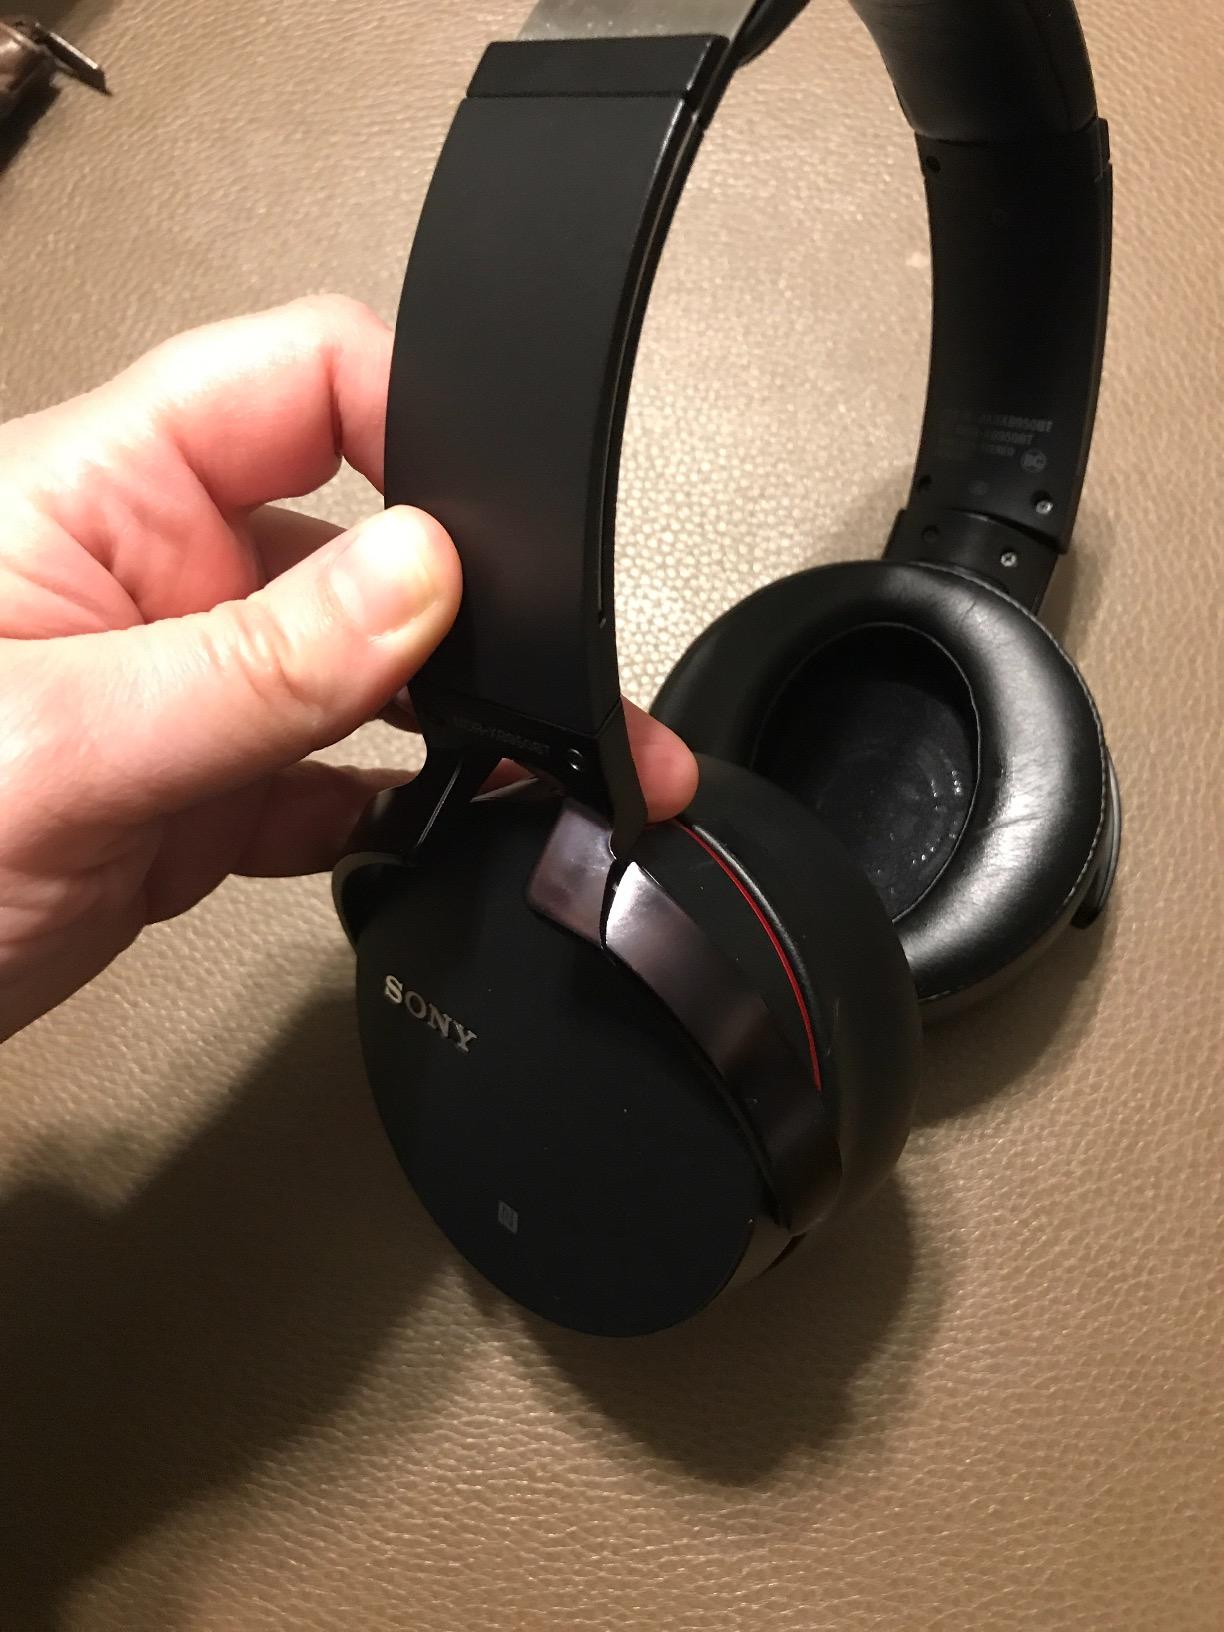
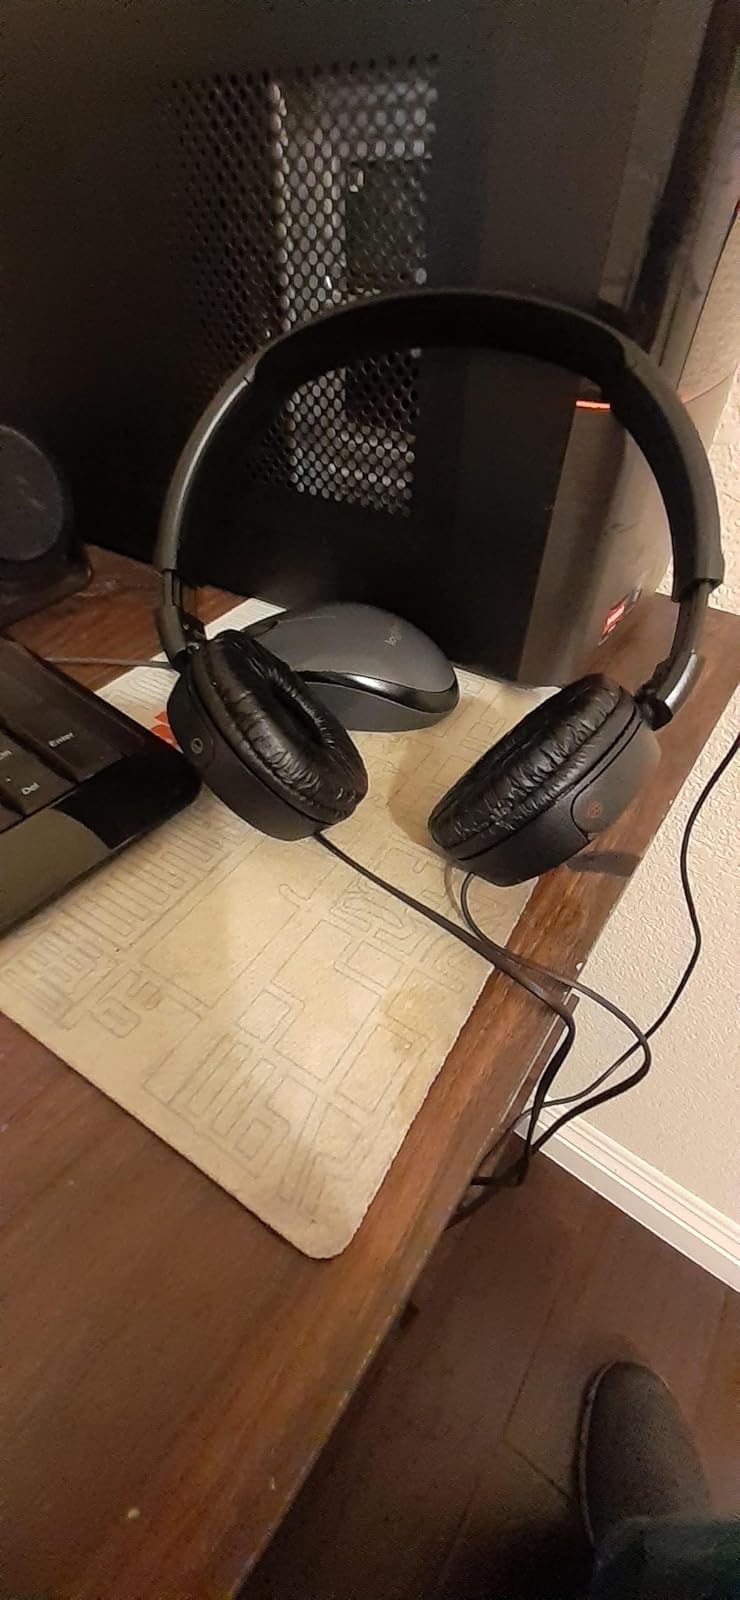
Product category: headphones
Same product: no